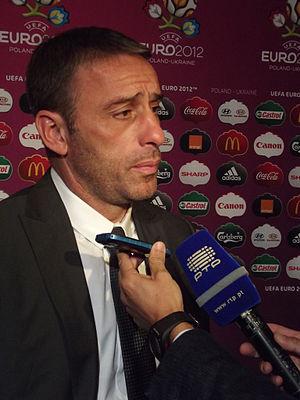
L'équipe du Portugal de football est la sélection de joueurs portugais représentant le pays lors des compétitions internationales de football masculin, sous l'égide de la Fédération portugaise de football.